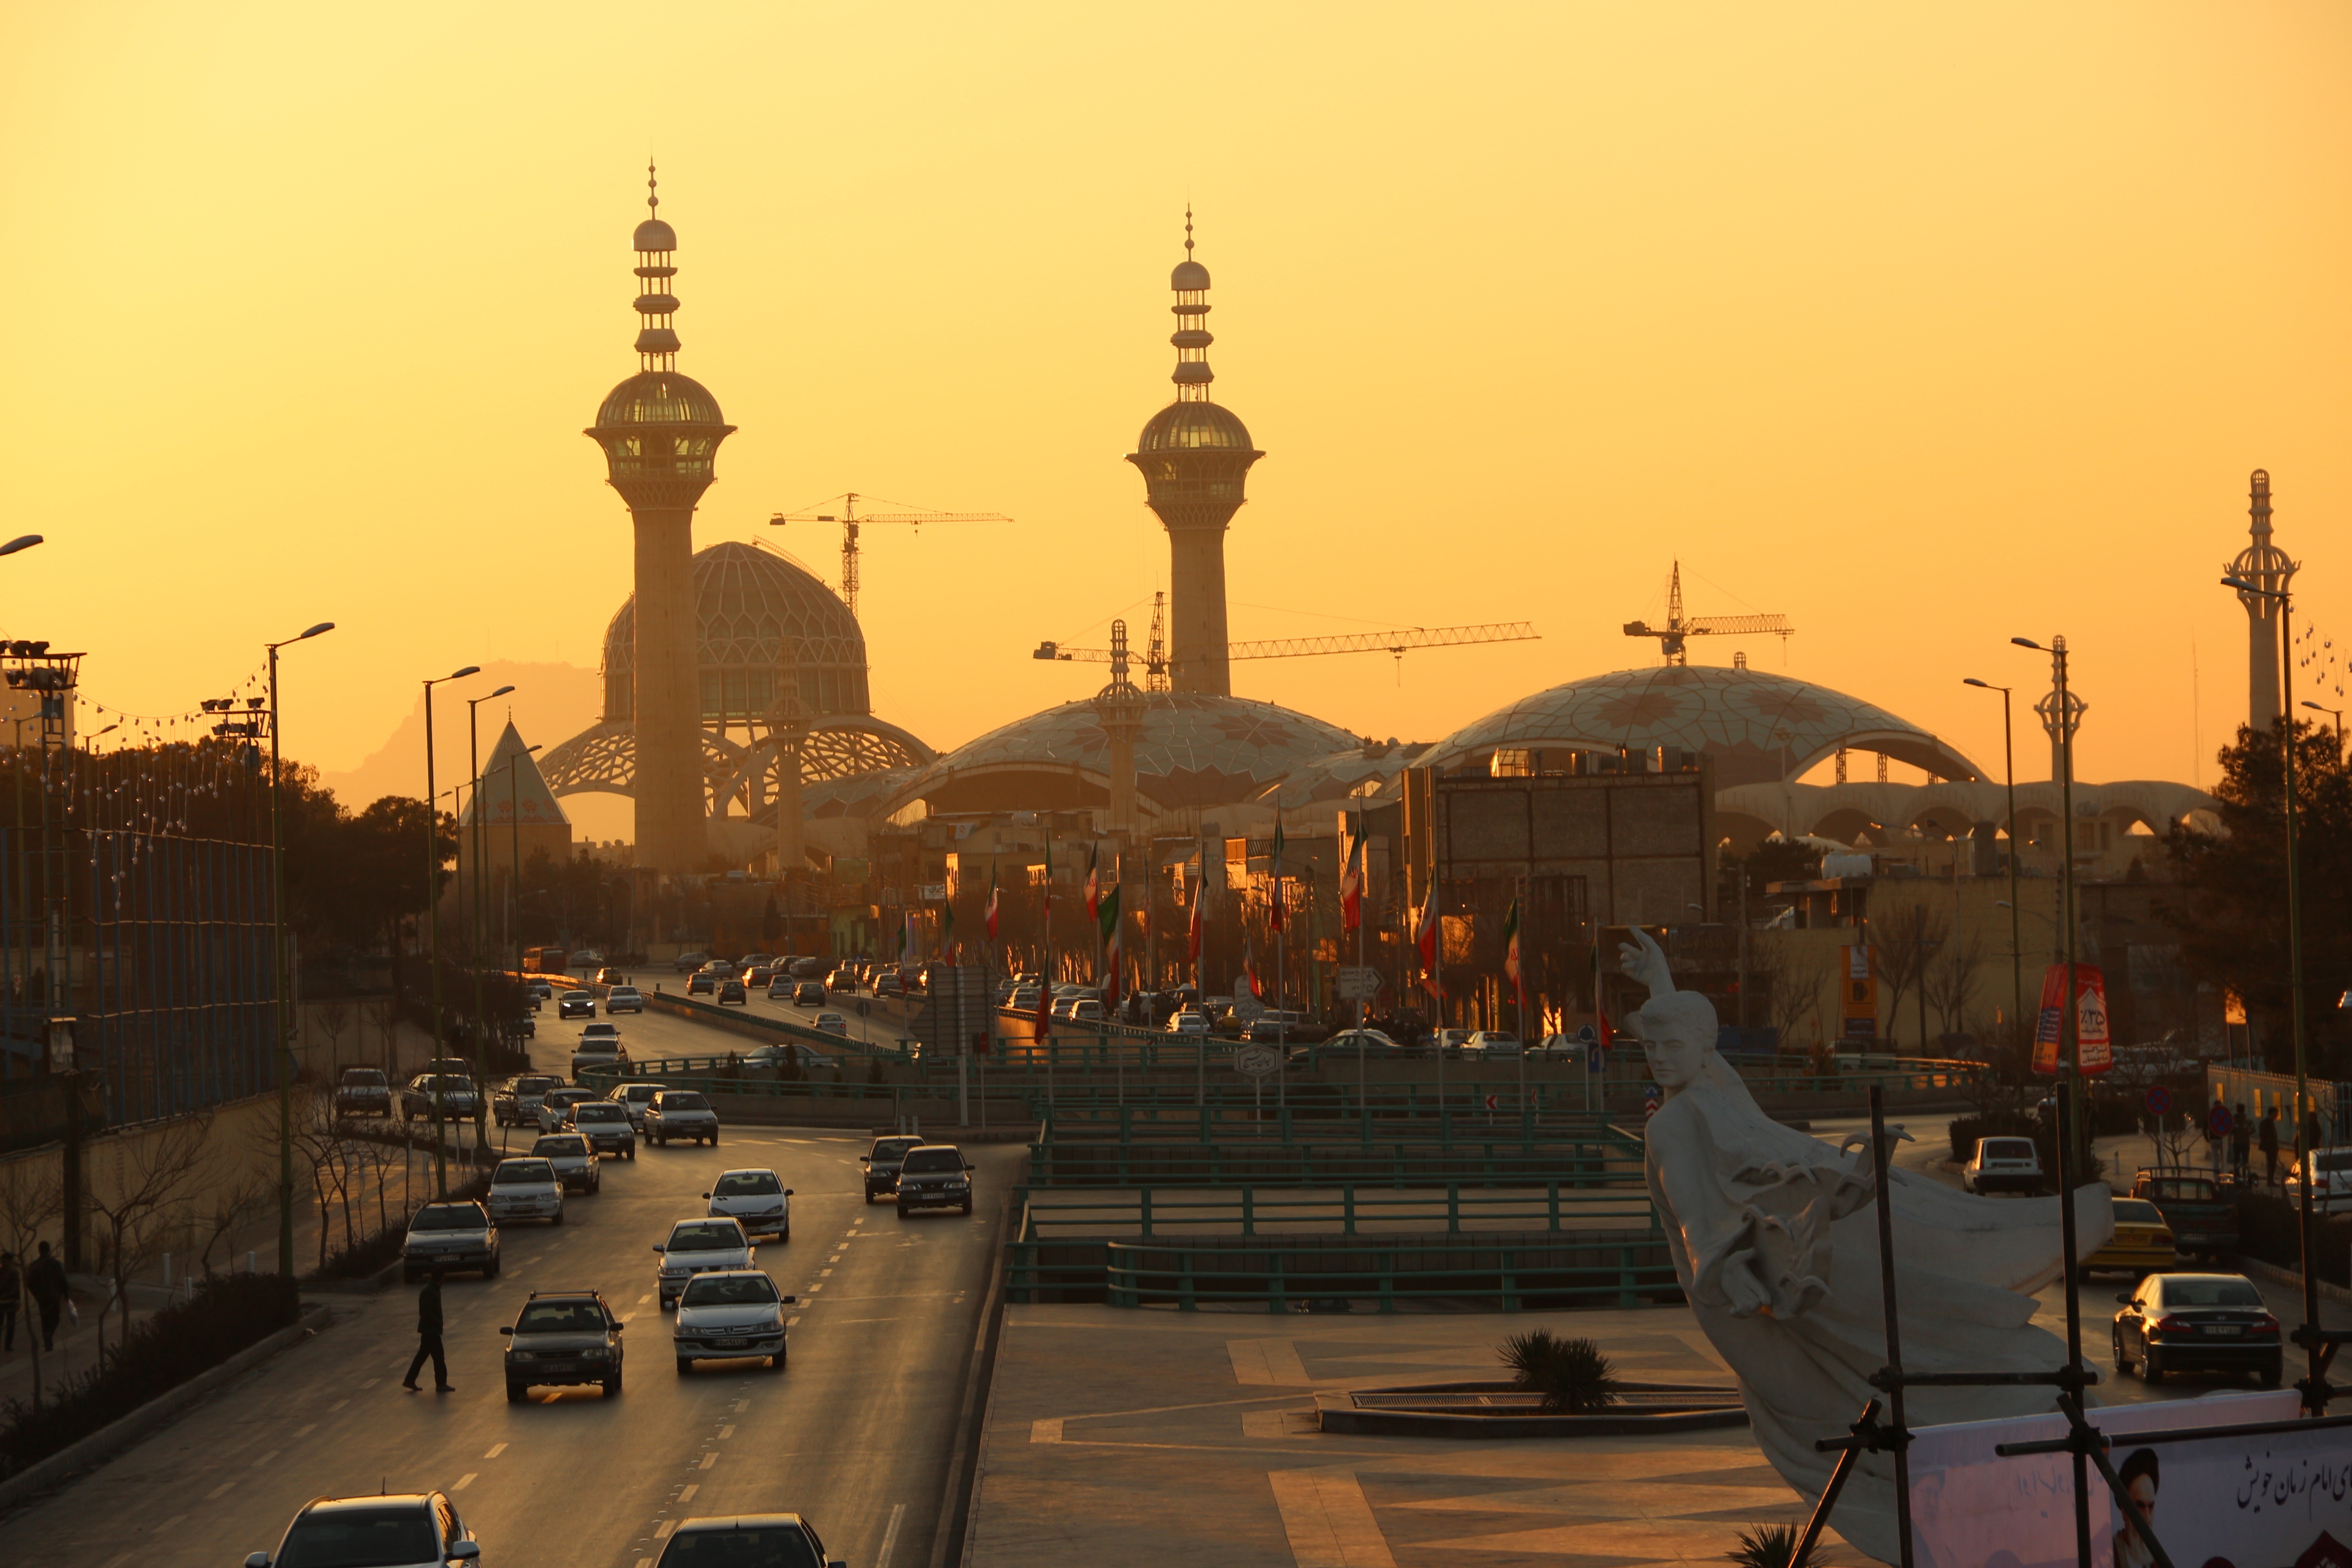
sunset, skyline, city, cityscape, dusk, evening, mosque